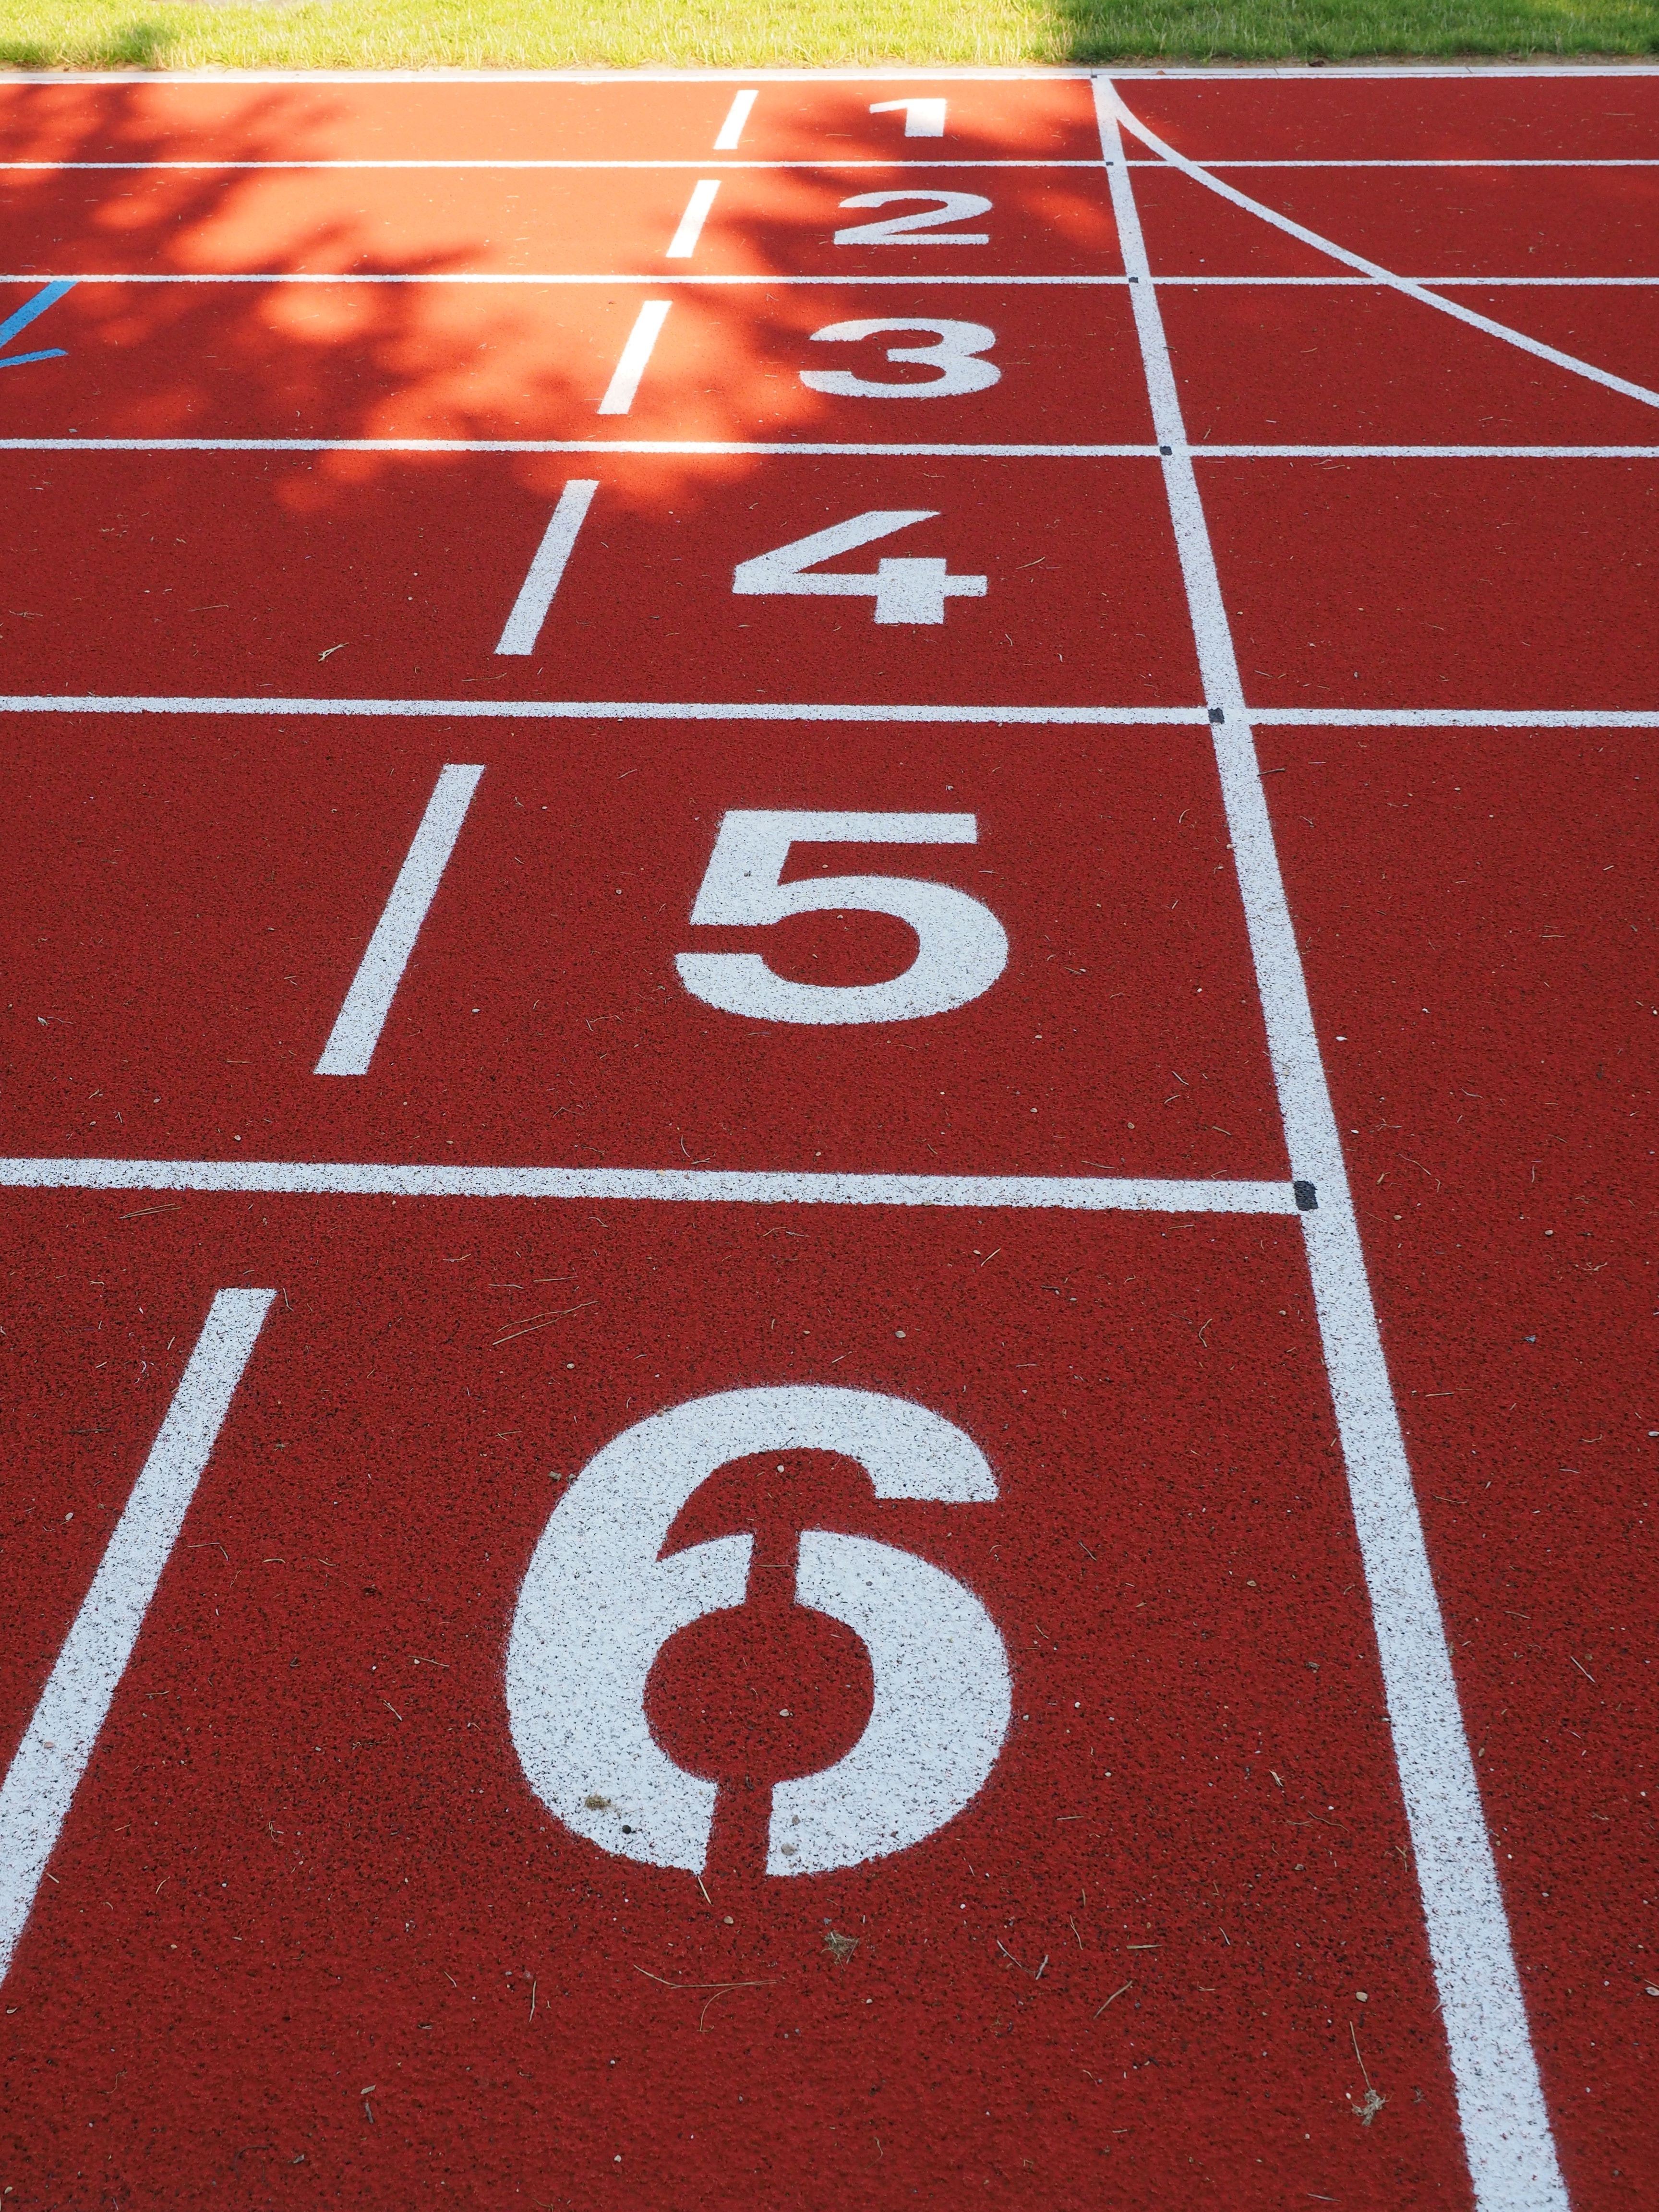
structure, white, sport, ground, round, run, number, line, red, symbol, color, training, two, leisure, lane, fitness, stadium, start, trace, race, competition, lines, one, numbers, three, runway, four, mark, race track, five, six, shape, starter, athletics, racecourse, career, characters, flooring, pay, tartan, sports ground, start block, tartan track, rubber flooring, sports center, sport venue, sports track, stadium round